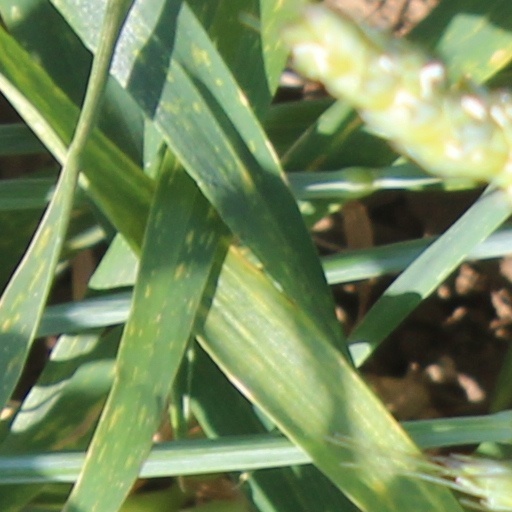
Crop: wheat